Citroën

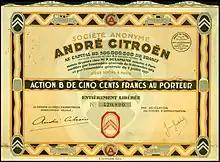
Share of the S. A. André Citroën, issued 30 September 1927

In 1924, Citroën began a business relationship with the American engineer Edward G. Budd. From 1899, Budd had worked to develop stainless steel bodies for railroad cars, for Pullman in particular. Budd went on to manufacture steel bodies for many automakers, Dodge being his first big auto client. At the Paris Motor Show in October 1924, Citroën introduced the Citroën B10, the first all-steel body in Europe. These automobiles were initially successful in the marketplace, but soon competitors who were still using a wooden structure for their vehicles, introduced new body designs. Citroën, who did not redesign the bodies of his cars, still sold in large quantities nonetheless, the cars' low price being the main selling point, which factor however caused Citroën to experience heavy losses.